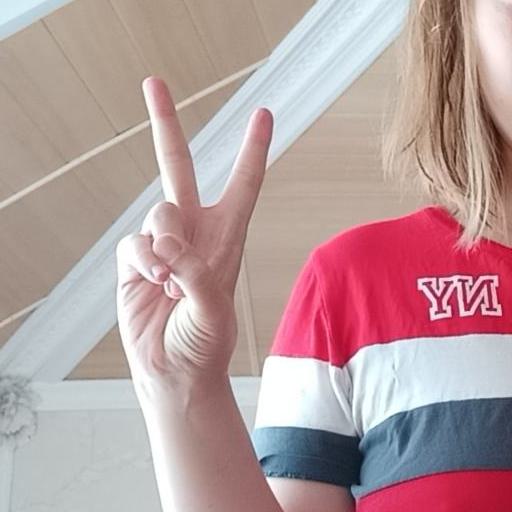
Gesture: peace